Steel

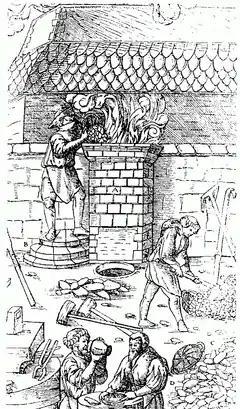
Bloomery smelting during the Middle Ages in the 5th to 15th centuries

The density of steel varies based on the alloying constituents but usually ranges between , or .